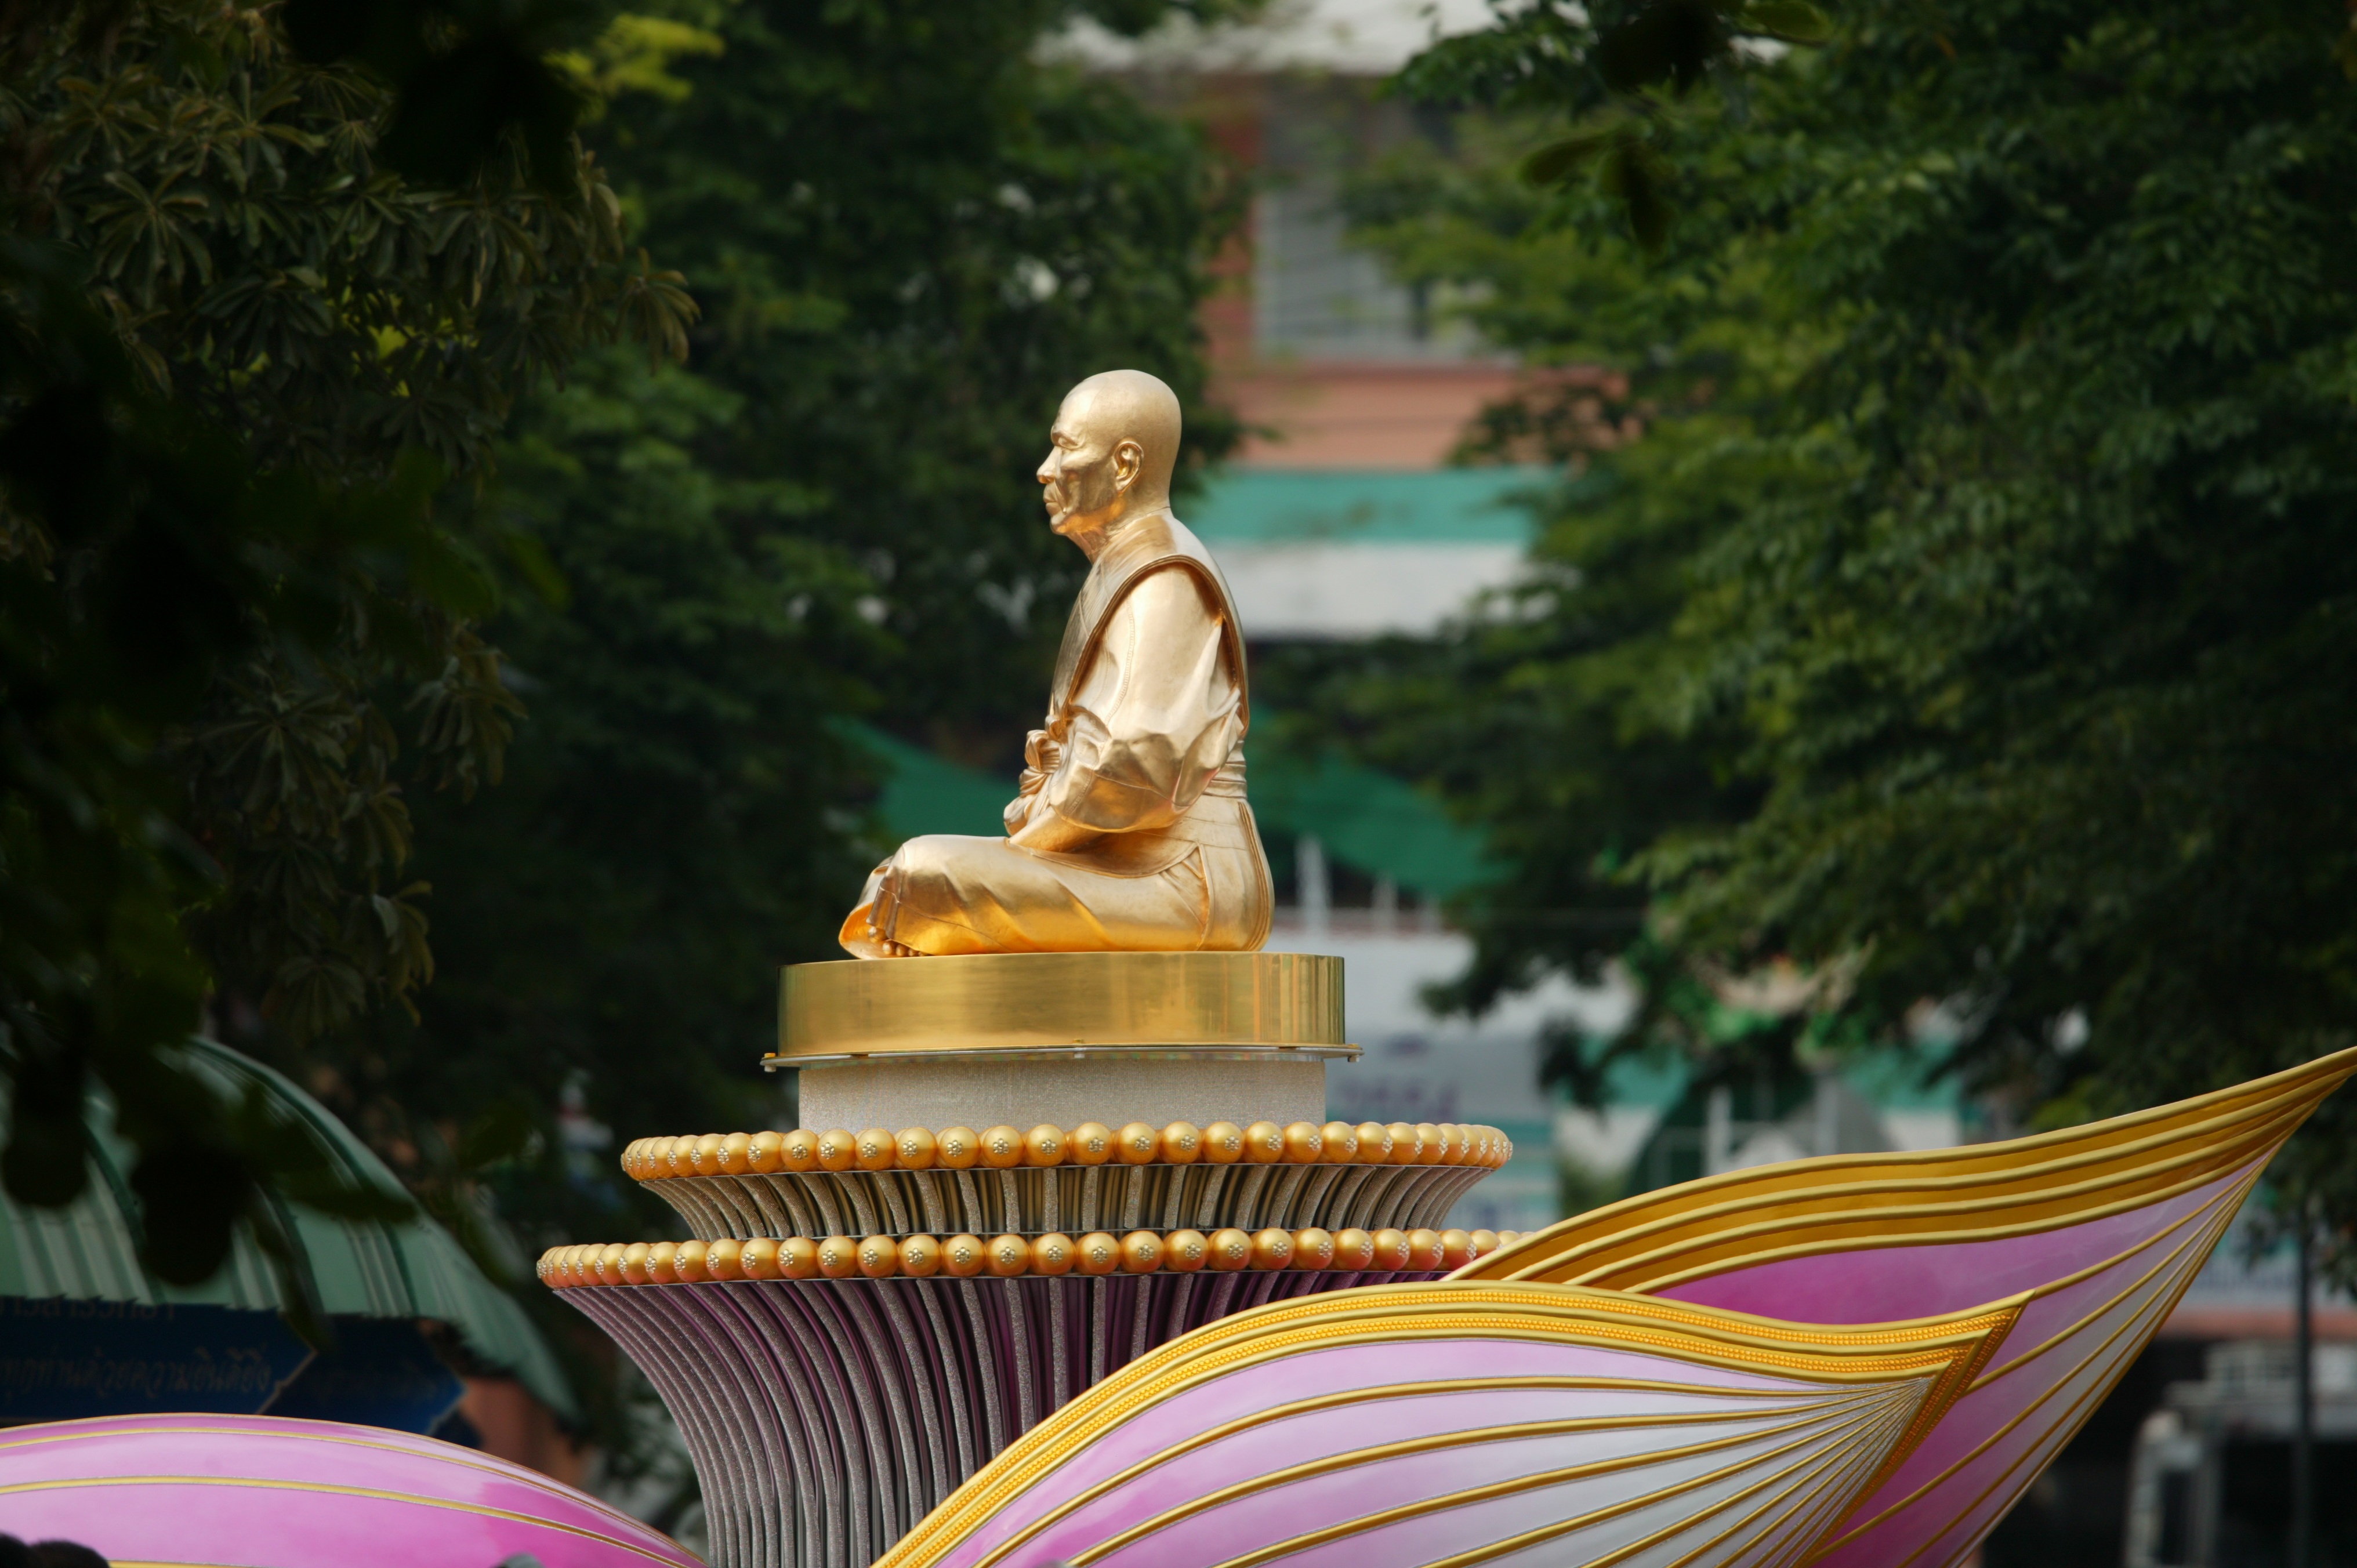
monument, vacation, travel, asian, statue, color, monk, meditate, buddhism, asia, thailand, meditation, gold, temple, fountain, water feature, stupa, wat, budha, gautama buddha, dhammakaya pagoda, phra dhammakaya, phramongkolthepmuni, meditate statue, pagada